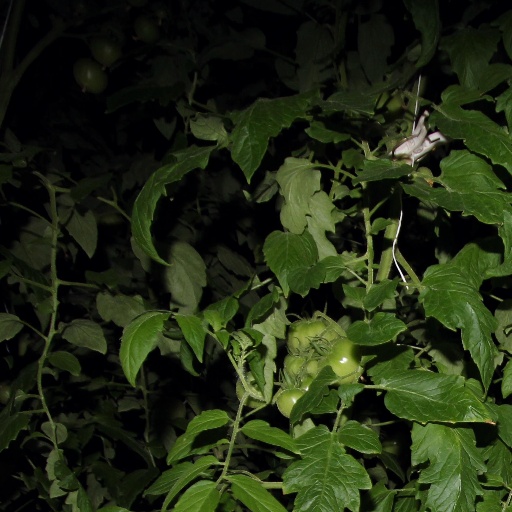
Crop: tomato